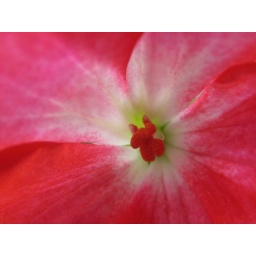
A plant in our house is finally flowering lol! Very pink too. This is SOOC.